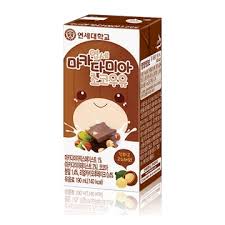
Label: paper